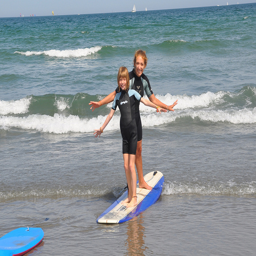
Some people standing on a surf board on the beach.
A woman and a girl standing on a surfboard in the water on the shore
a couple of people on one big surfboard
Two people are balancing on a surfboard in the water.
Two people on a surf board in water